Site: brandenburg
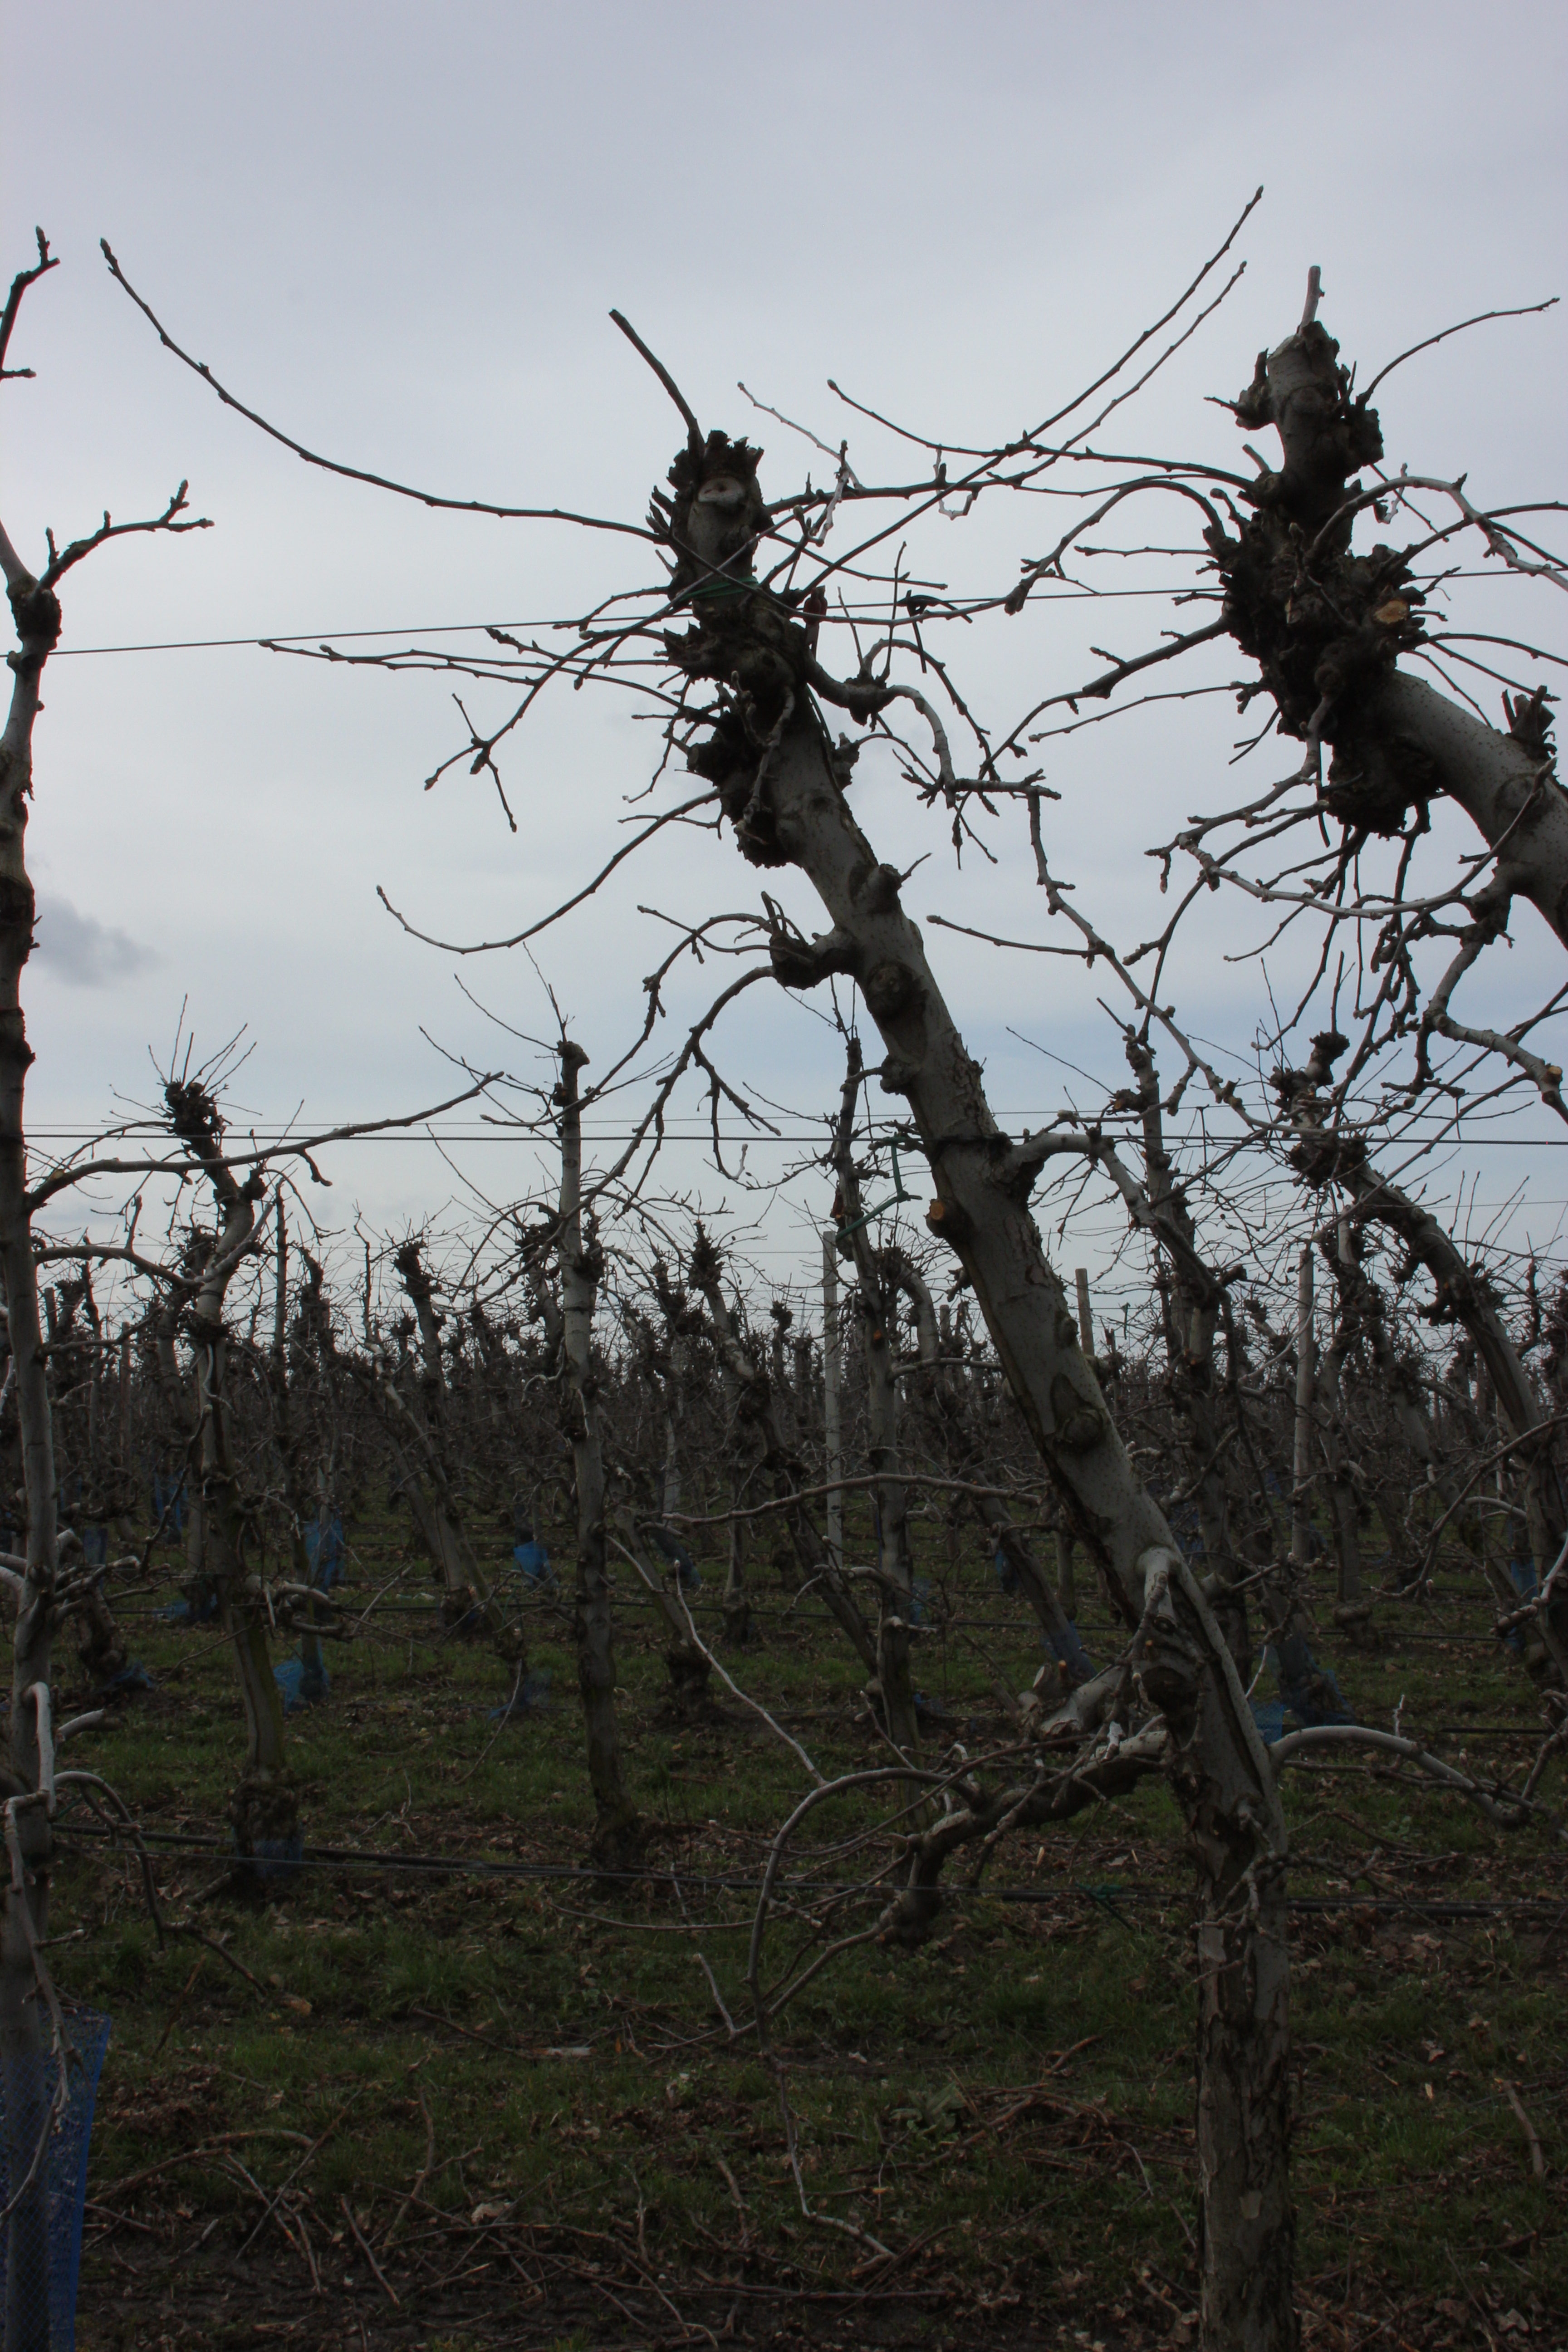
Growth stage (BBCH 01): Bud development